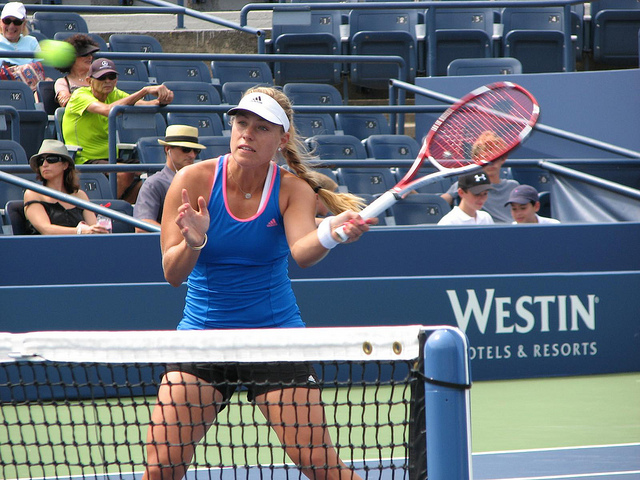
vận động viên tennis nữ đang cầm vợt thi đấu trên sân